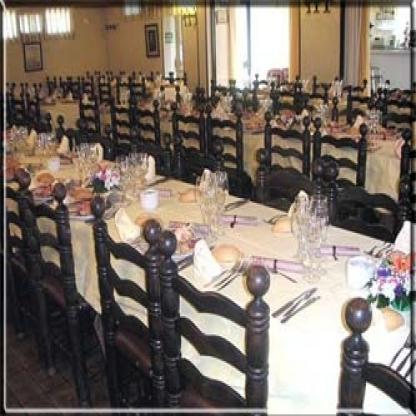
Scene: Indoor